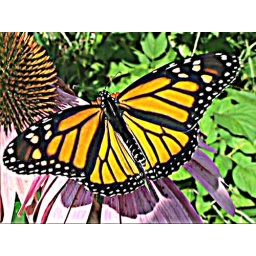
Beautiful female Monarch butterfly photo made with the HDR effect in Picnik